Norske Tog Class 93

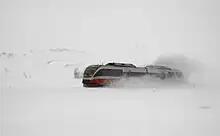
A Class 93 unit on the Nordland Line

During the mid-1990s, NSB had initiated a program to replace the traditional locomotive and carriage trains with new, tilting multiple units. This had led to the order of sixteen Class 73 four-car units for the three mainline routes on the Bergen, Dovre and Sørland Lines. To supplement this, on 14 November 1996 the board of NSB decided to purchase seven tilting diesel multiple units for the Røros and Rauma Lines. In particular, the aging Di3 locomotives would be retired within five years, and NSB was reluctant to purchase new diesel locomotives for passenger trains. The failure of the Di6, which were returned to the manufacturer Siemens, further motivated NSB to avoid locomotive-hauled trains.